Mars habitat

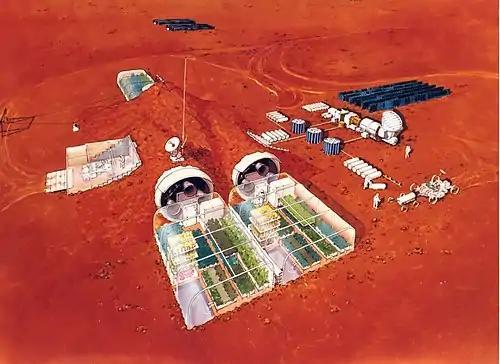
A vision for habitats published by NASA from "CASE FOR MARS" from the 1980s, featuring the re-use of landing vehicles, in-situ soil use for enhanced radiation shielding, and green houses. A bay for a Mars rover is also visible.

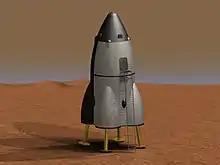
A human landing on Mars would necessitate different levels of support for habitation

A short term stay on the surface of Mars does not require a habitat to have a large volume or complete shielding from radiation. The situation would be similar to the International Space Station, where individuals receive an unusually high amount of radiation for a short duration and then leave. A small and light habitat can be transported to Mars and used immediately.